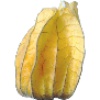
Label: Physalis with Husk 1